Medical algorithm

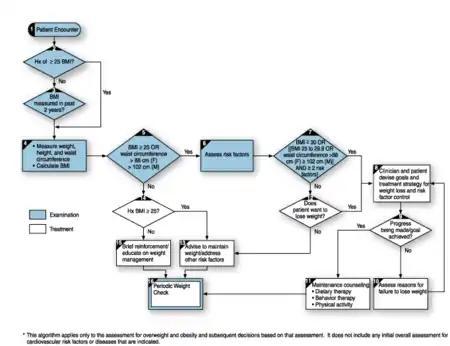
A medical algorithm for assessment and treatment of overweight and obesity.

A medical algorithm is any computation, formula, statistical survey, nomogram, or look-up table, useful in healthcare. Medical algorithms include decision tree approaches to healthcare treatment (e.g., if symptoms A, B, and C are evident, then use treatment X) and also less clear-cut tools aimed at reducing or defining uncertainty. A medical prescription is also a type of medical algorithm.